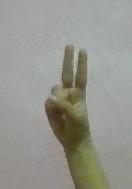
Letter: taa